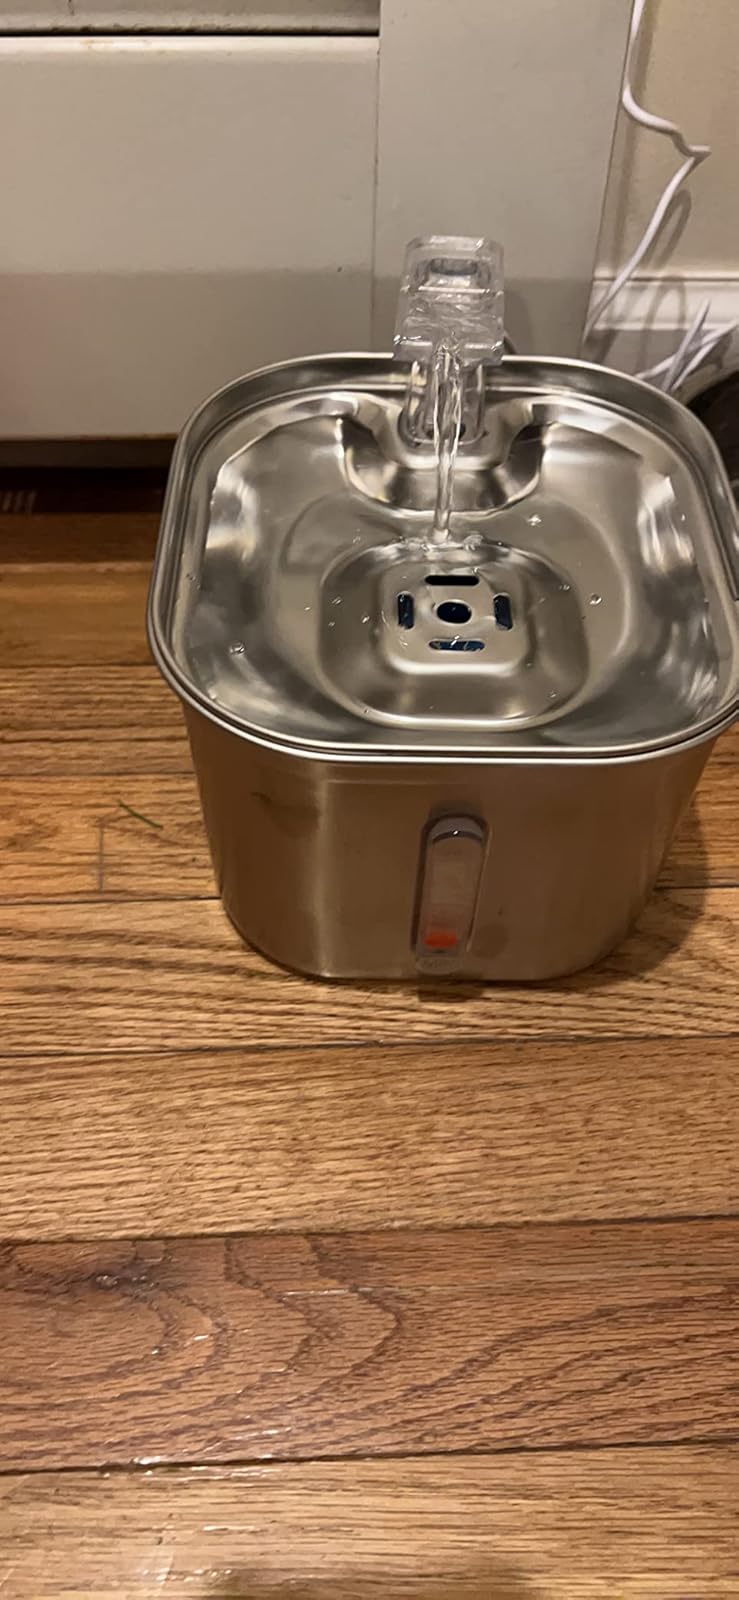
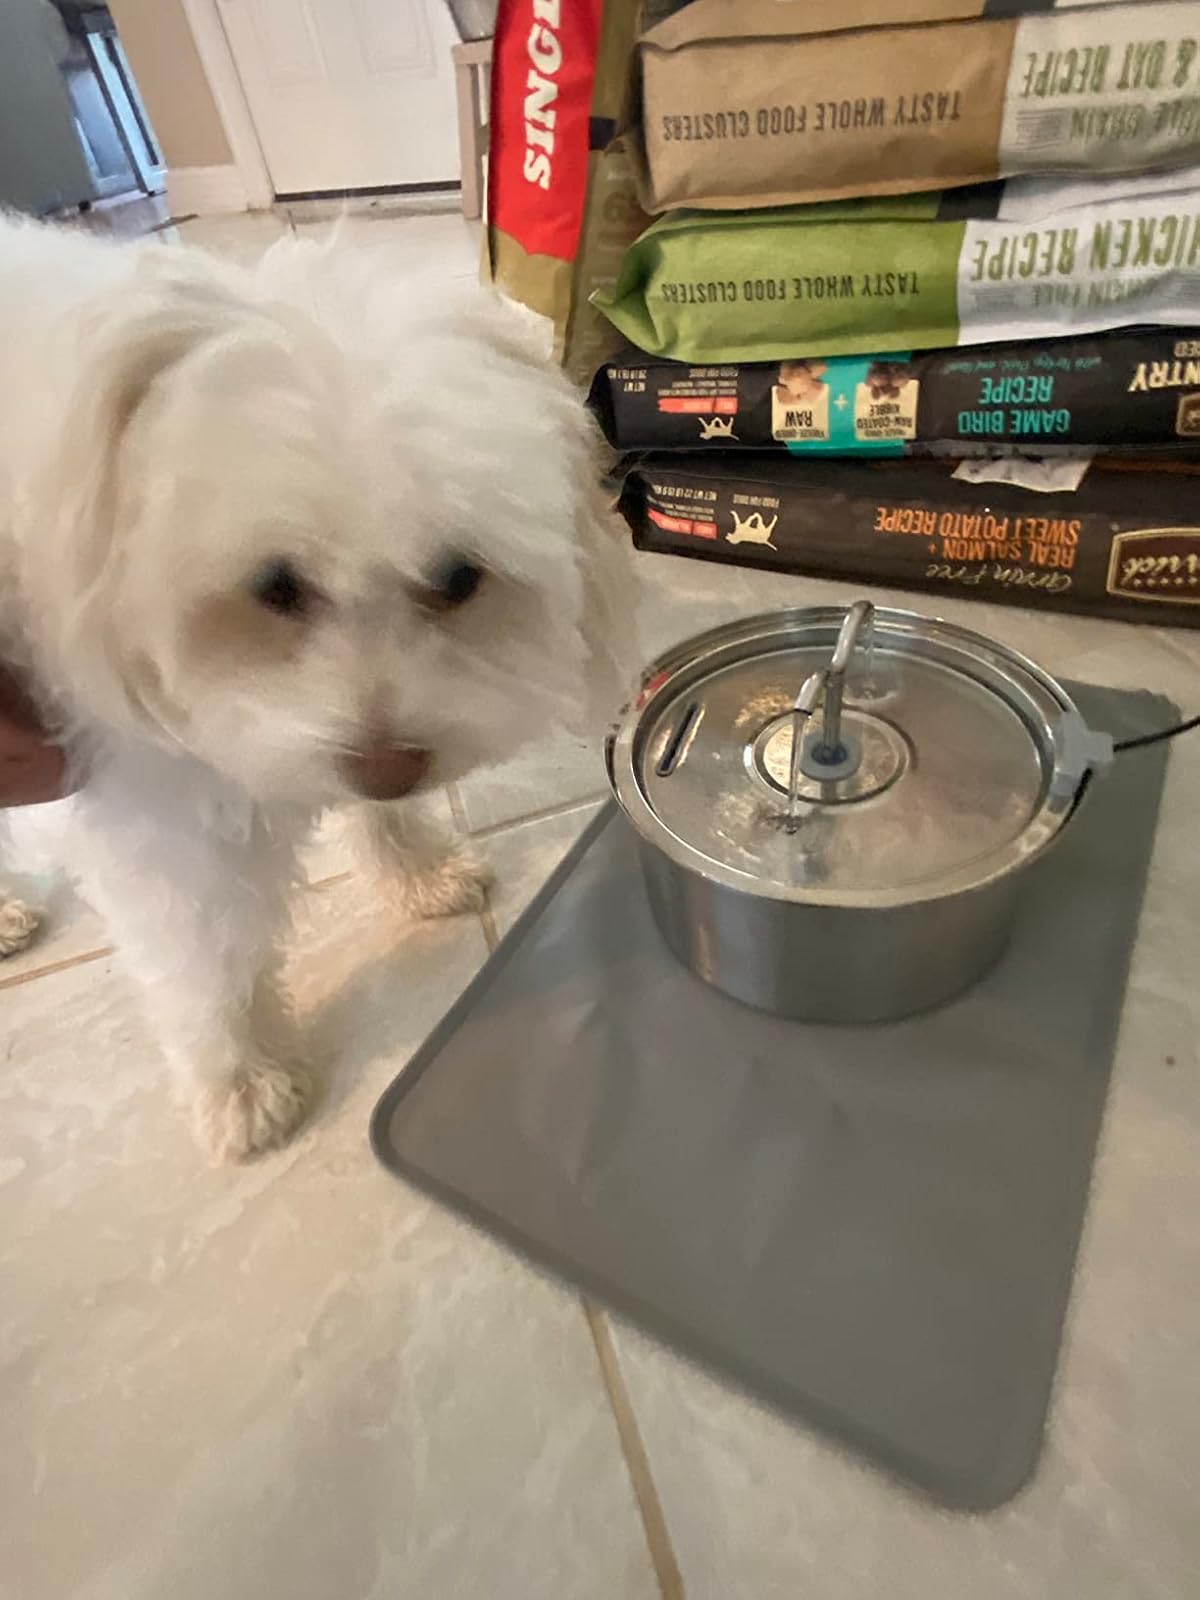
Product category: items_bowl
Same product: no